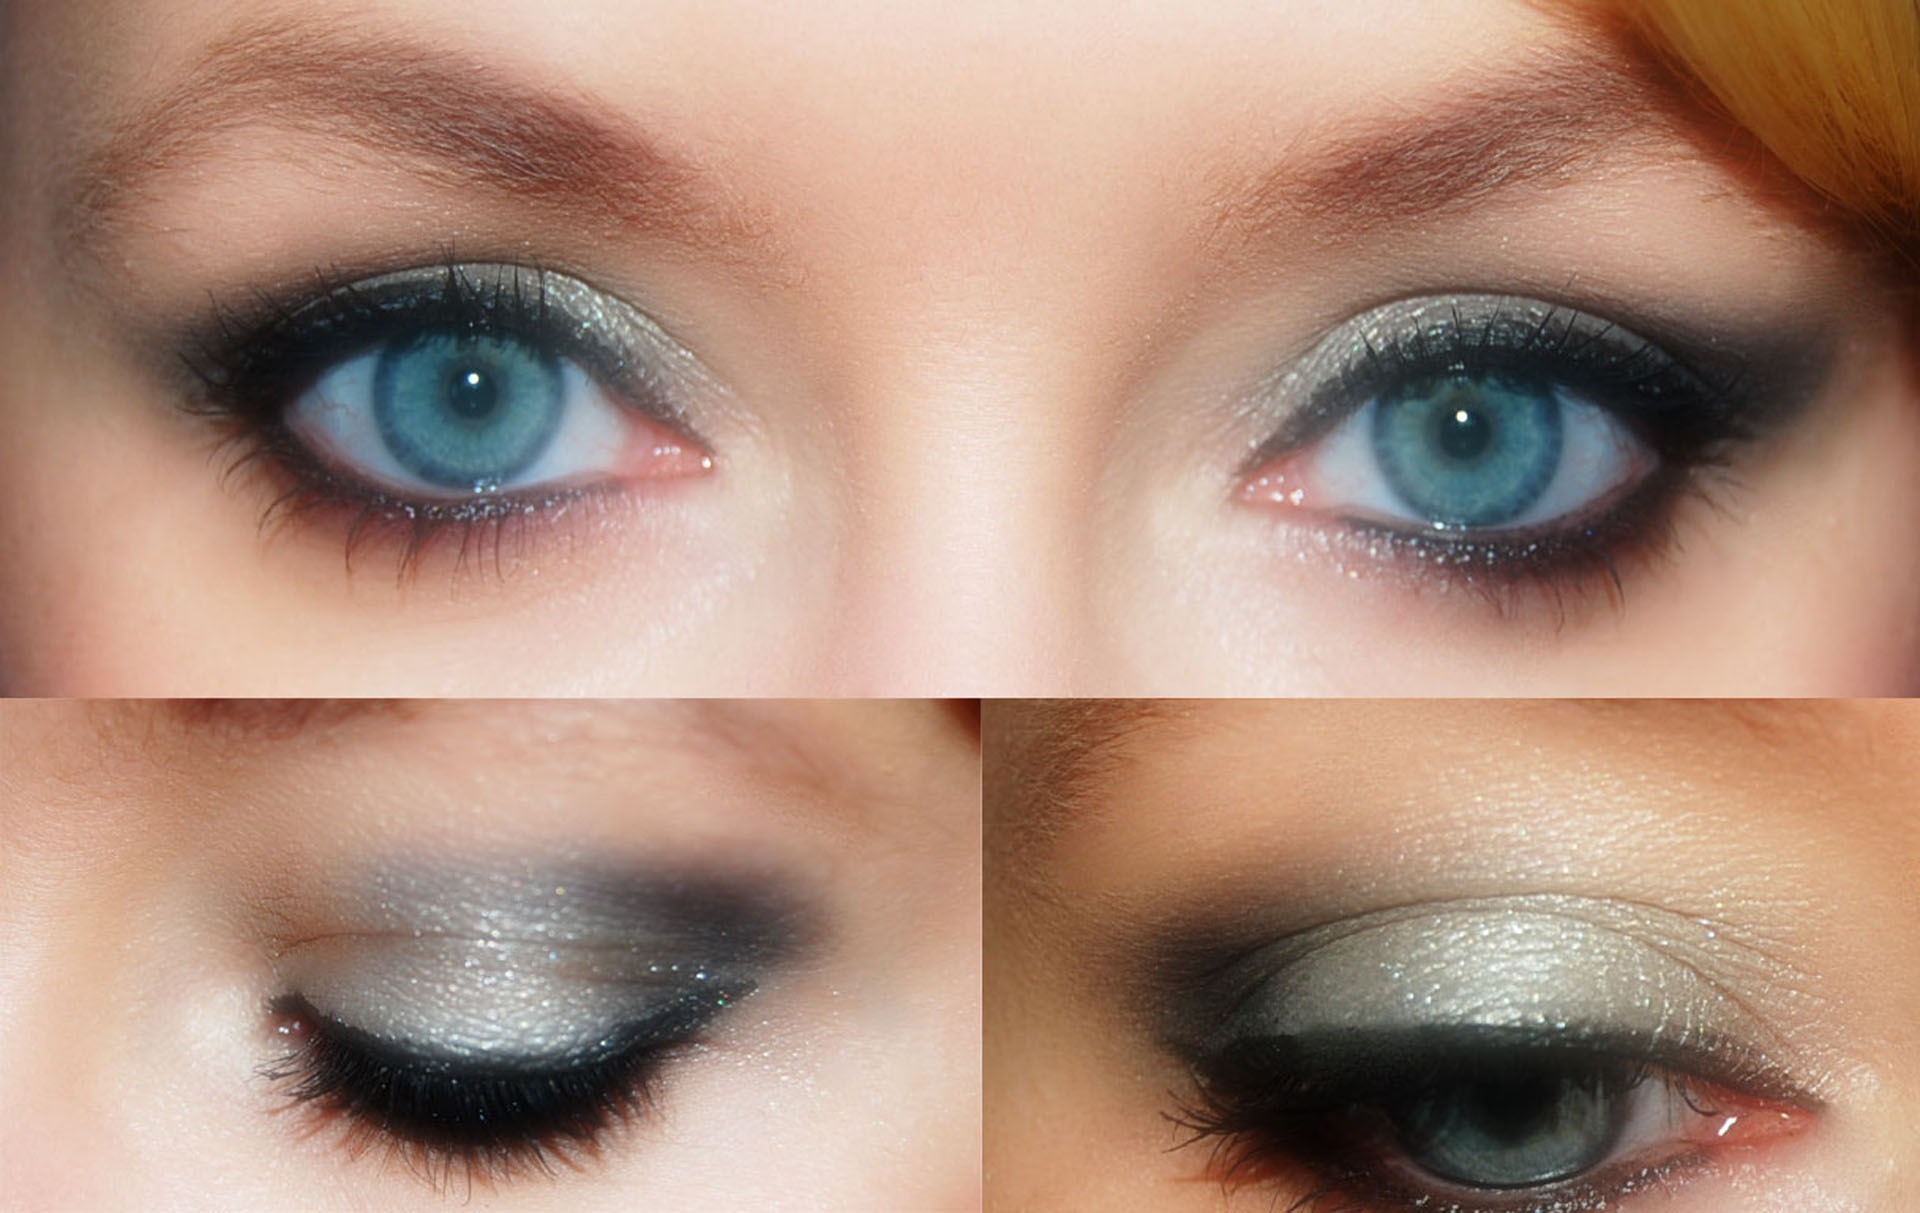
view, female, color, blue, makeup, eyebrow, make up, eyelash, close up, human body, face, nose, eyes, cheek, eye, beauty, organ, mascara, melted, cosmetics, eyelashes, eyelash extensions